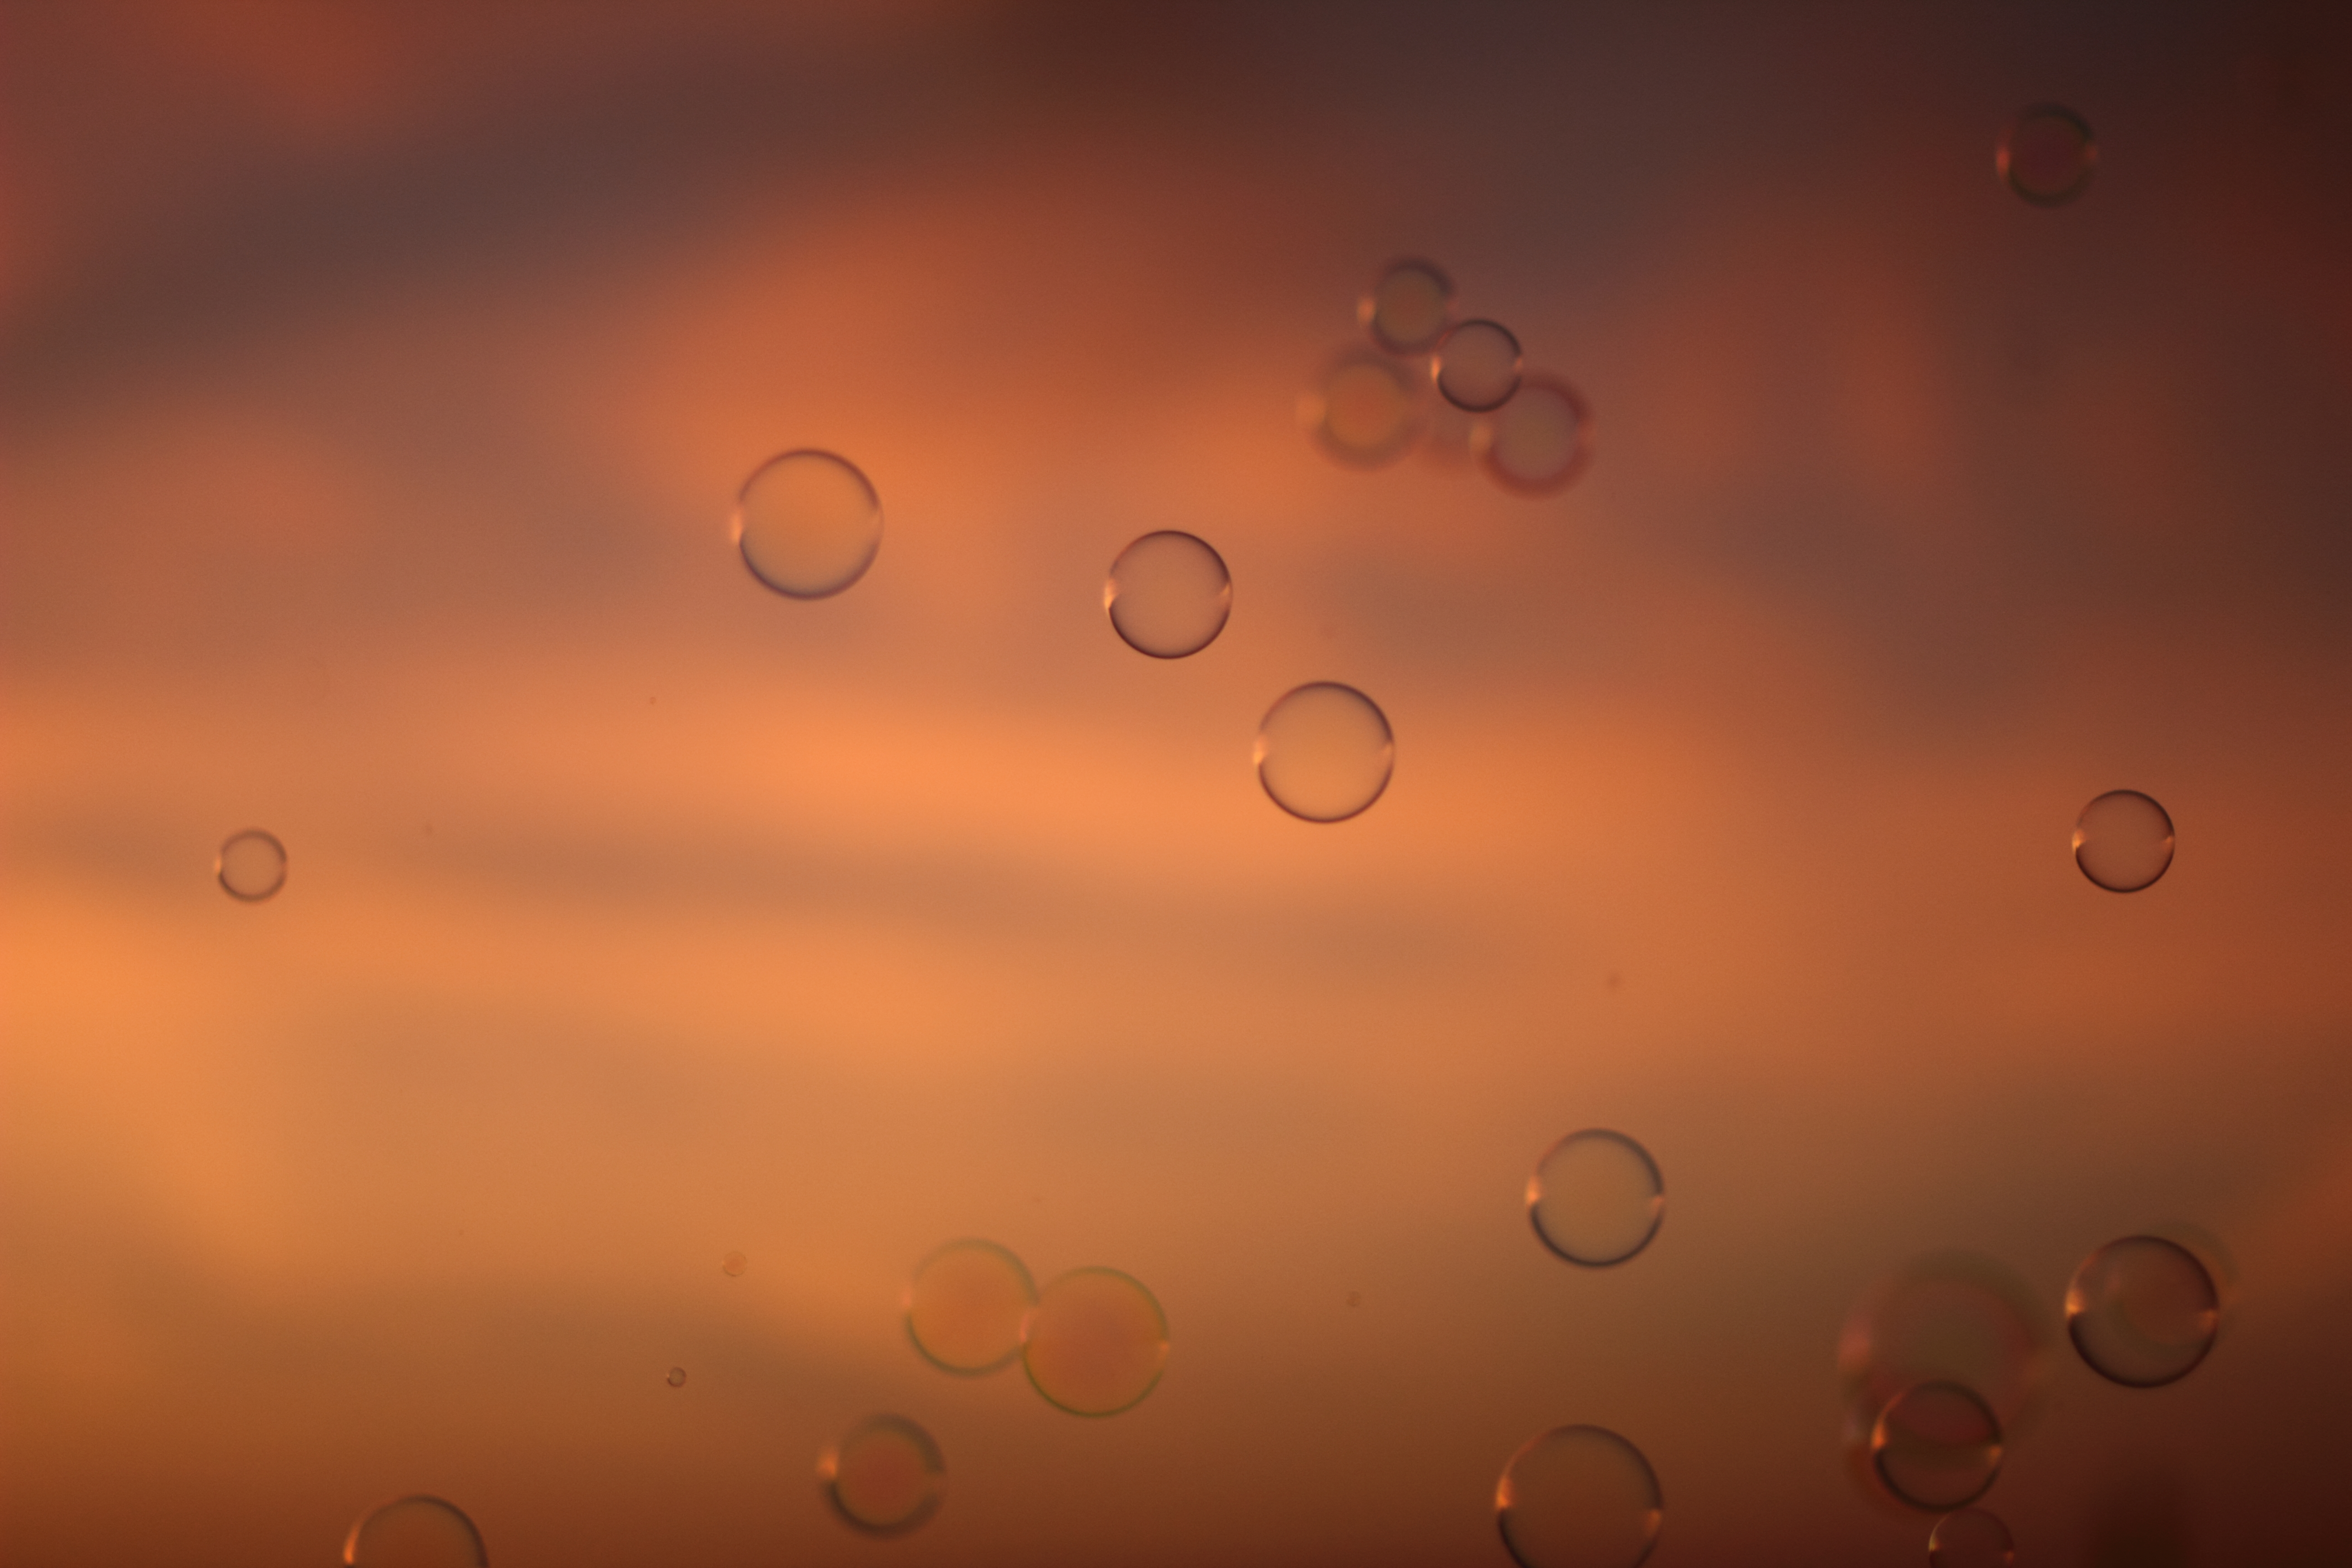
light, cloud, sky, sunrise, sunset, sunlight, morning, dawn, atmosphere, dusk, darkness, circle, bubbles, computer wallpaper